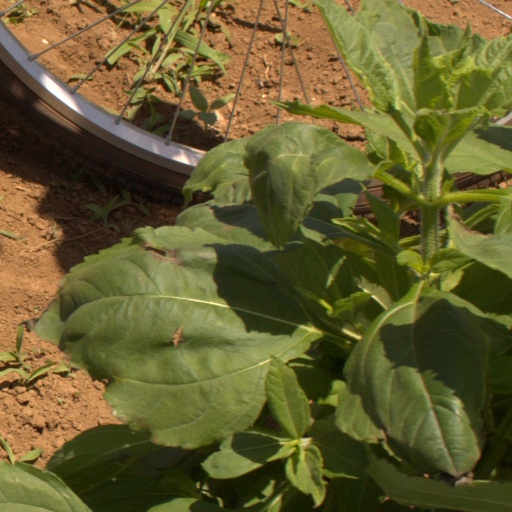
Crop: Jerusalem artichoke